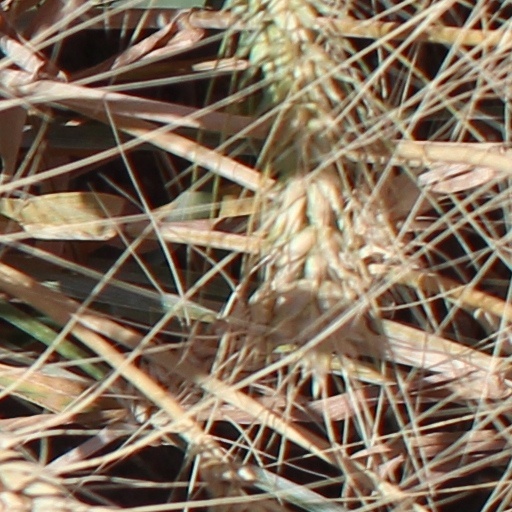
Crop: wheat